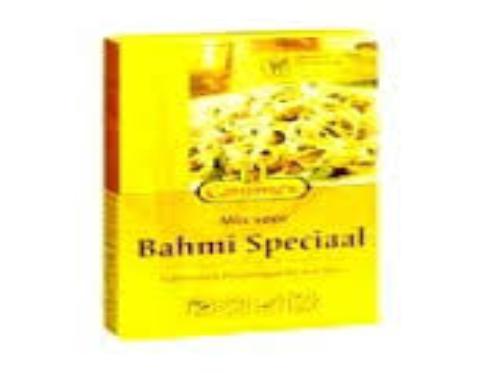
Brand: Conimex
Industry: Food